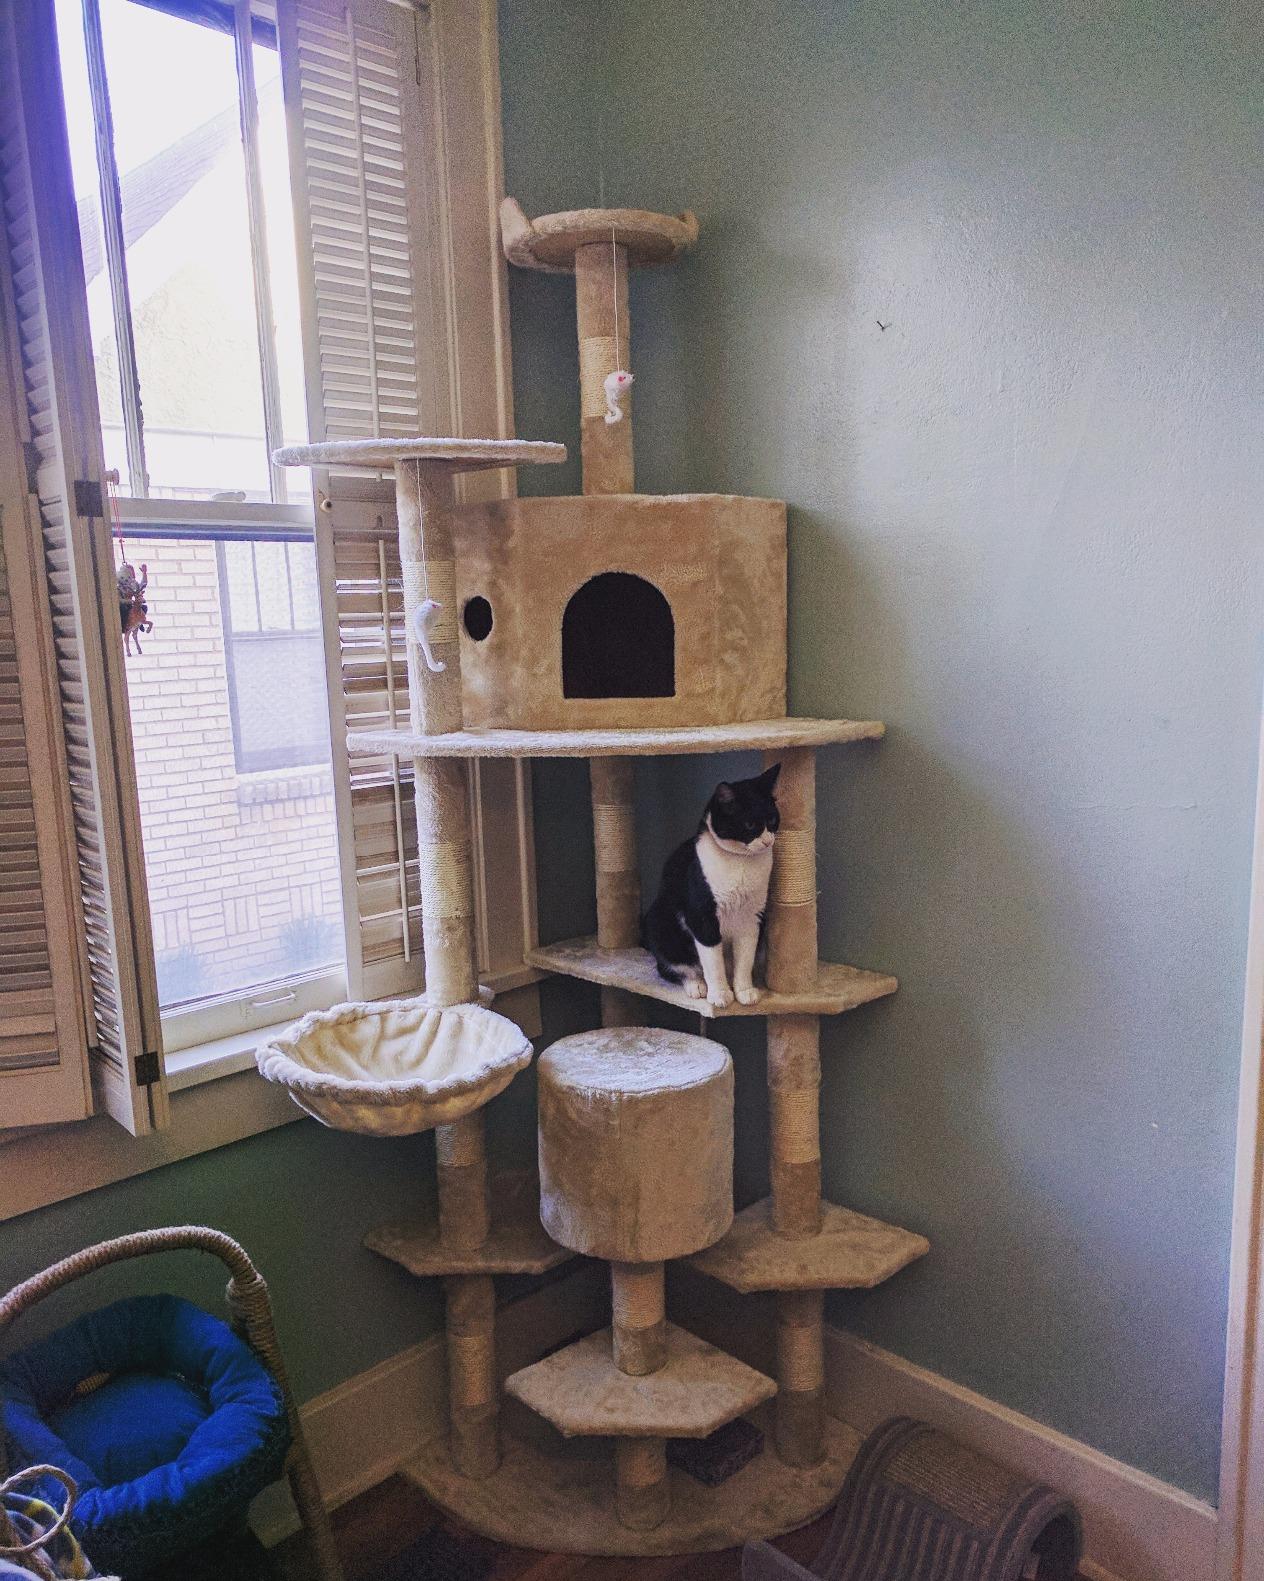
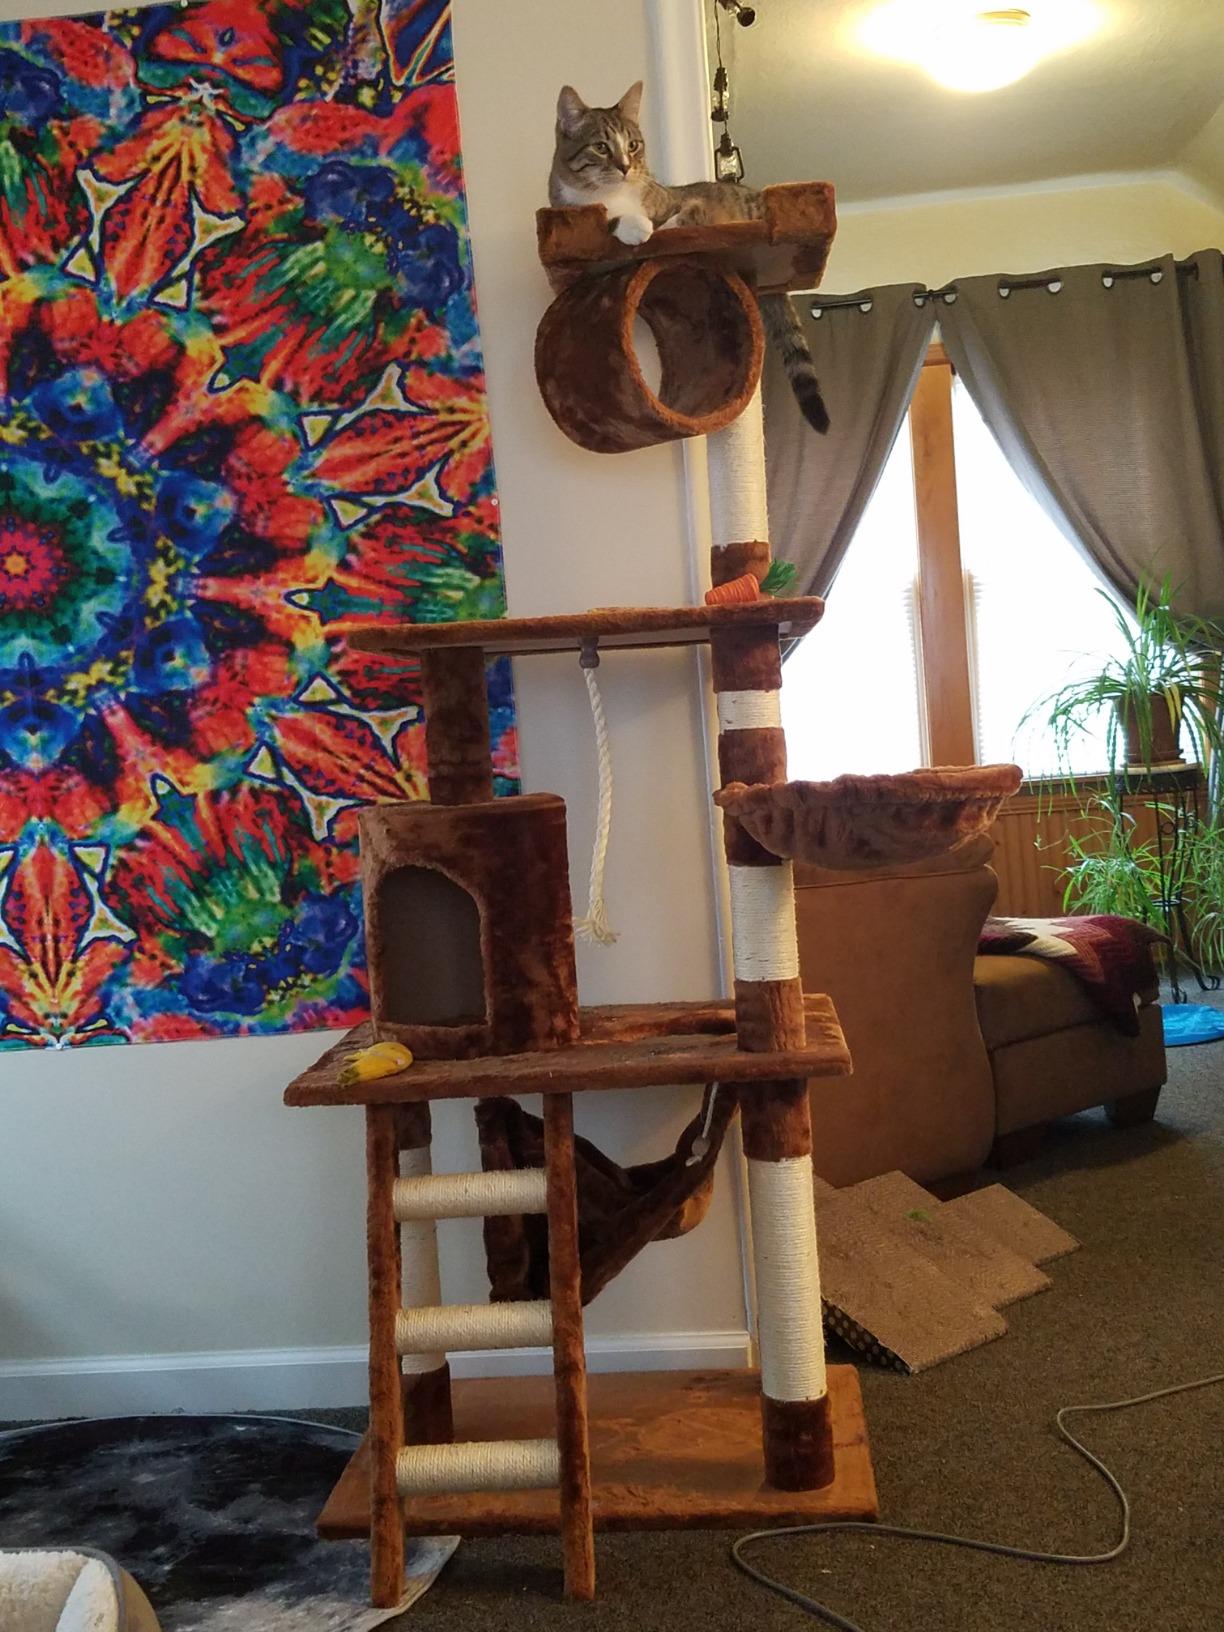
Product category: items_cat tree
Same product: no